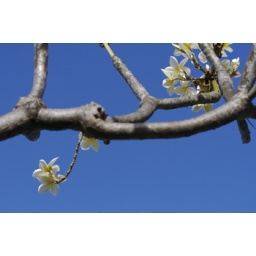
plumeria against blue sky